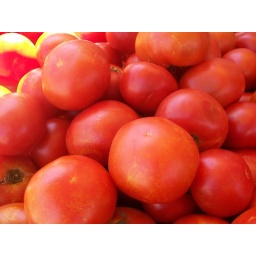
I've taken this picture from traditional street market in Megara during summer.